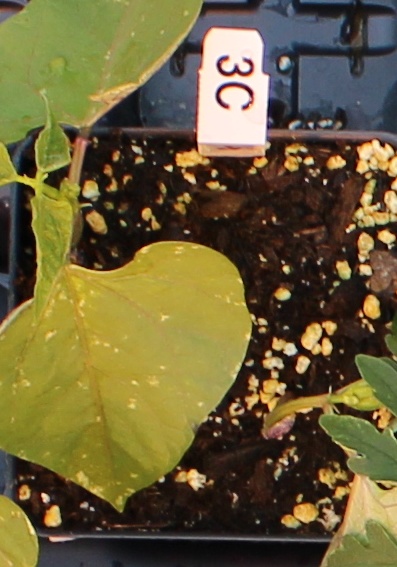
Label: Blackbean